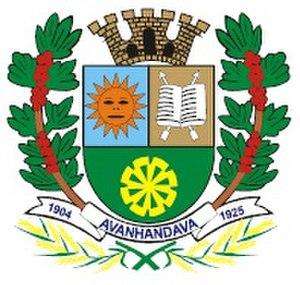
Avanhandava est une municipalité brésilienne de l'État de São Paulo et la Microrégion de Birigüi.